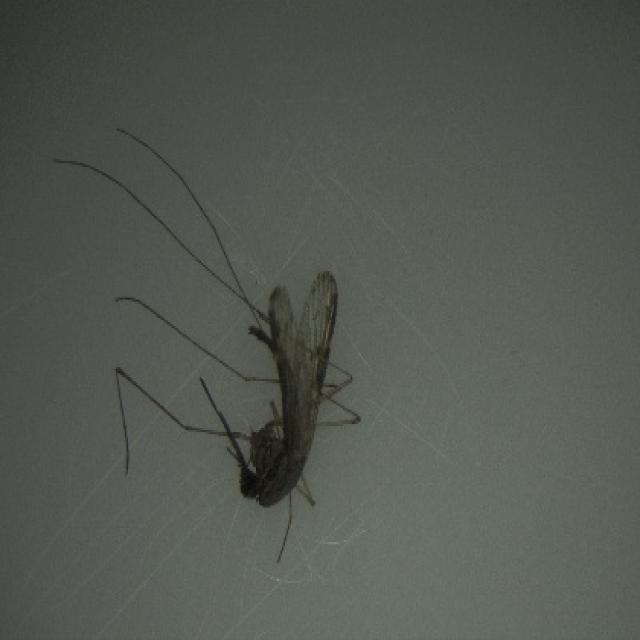
Species: anopheles_sinensis